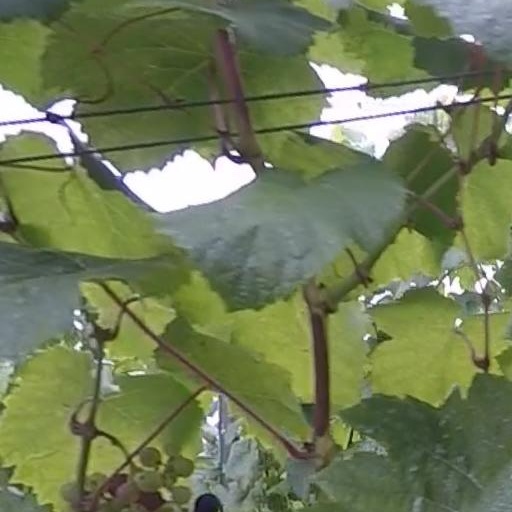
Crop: grape